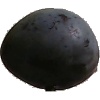
Label: Plum 3